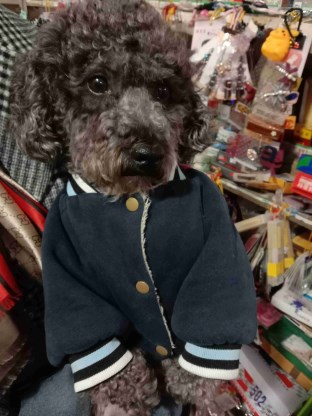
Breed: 2342-n000102-miniature_schnauzer